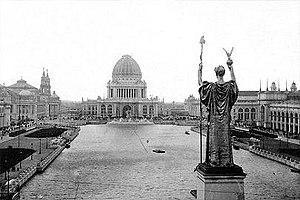
L'histoire de Chicago commence en 1833 avec la fondation officielle de la ville qui tient une place importante dans l'histoire industrielle et culturelle des États-Unis. Chicago est devenue la plus grande ville de l’État de l'Illinois, le centre névralgique de la région du Midwest, et la troisième métropole des États-Unis, après New York et Los Angeles. Elle constitue le centre économique et culturel de la région des Grands Lacs et du Midwest. La commune compte 2 722 389 habitants d'après le dernier recensement de l’année 2016, alors que la région métropolitaine communément appelée « Chicagoland » concentre 9 526 434 habitants.
La liste des Expositions universelles recense toutes les Expositions universelles reconnues par le Bureau international des Expositions, y compris celles reconnues rétrospectivement.
Le terme Windy City est certainement le plus connu des nombreux surnoms que l'on donne familièrement à la ville de Chicago aux États-Unis. Parmi les nombreuses spéculations qui existent et qui perdurent, il y a trois principales hypothèses pour expliquer ce surnom que l'on donne depuis longtemps à cette ville : le vent provenant du lac Michigan, l'exposition universelle de 1893, et la rivalité avec la ville de Cincinnati dans l'Ohio. Il a été suggéré que des journalistes et des hommes politiques sont largement responsables de la popularisation et de la déformation de ce surnom.